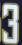
Number: 3